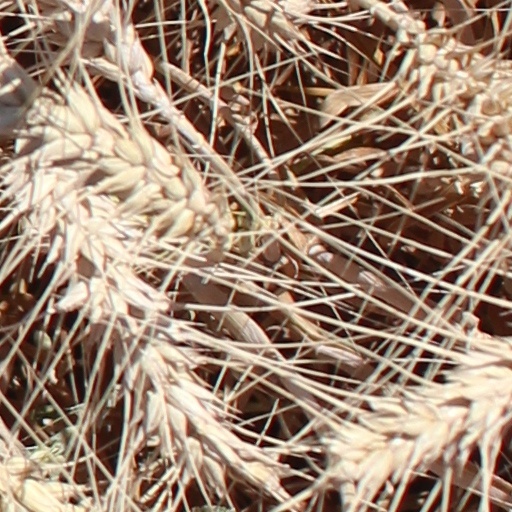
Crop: wheat